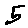
Label: 5